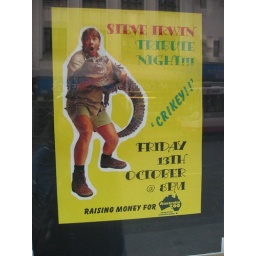
Steve Irwin memorial sign in restaurant window in Glasgow